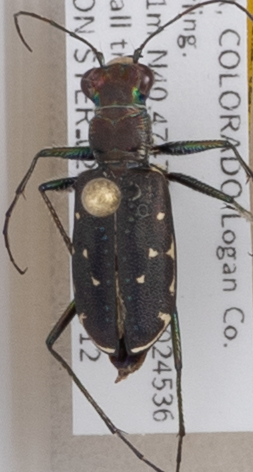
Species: Cicindela punctulata
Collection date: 2018-07-12
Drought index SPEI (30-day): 0.792
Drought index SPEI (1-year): -0.33
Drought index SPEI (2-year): -0.418